Computer-aided design

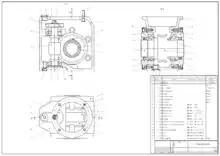
A 2D CAD drawing

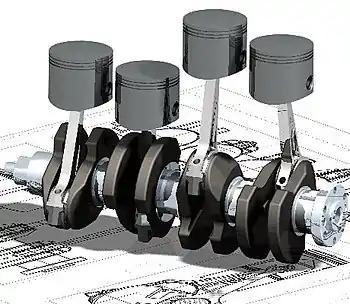
A 3D CAD model

Computer-aided design (CAD) is the use of computers (or ) to aid in the creation, modification, analysis, or optimization of a design. This software is used to increase the productivity of the designer, improve the quality of design, improve communications through documentation, and to create a database for manufacturing. Designs made through CAD software help protect products and inventions when used in patent applications. CAD output is often in the form of electronic files for print, machining, or other manufacturing operations. The terms computer-aided drafting (CAD) and computer-aided design and drafting (CADD) are also used.